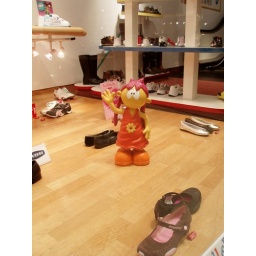
Saw this cute little plastic person, in a shoe shop window in Scotland.